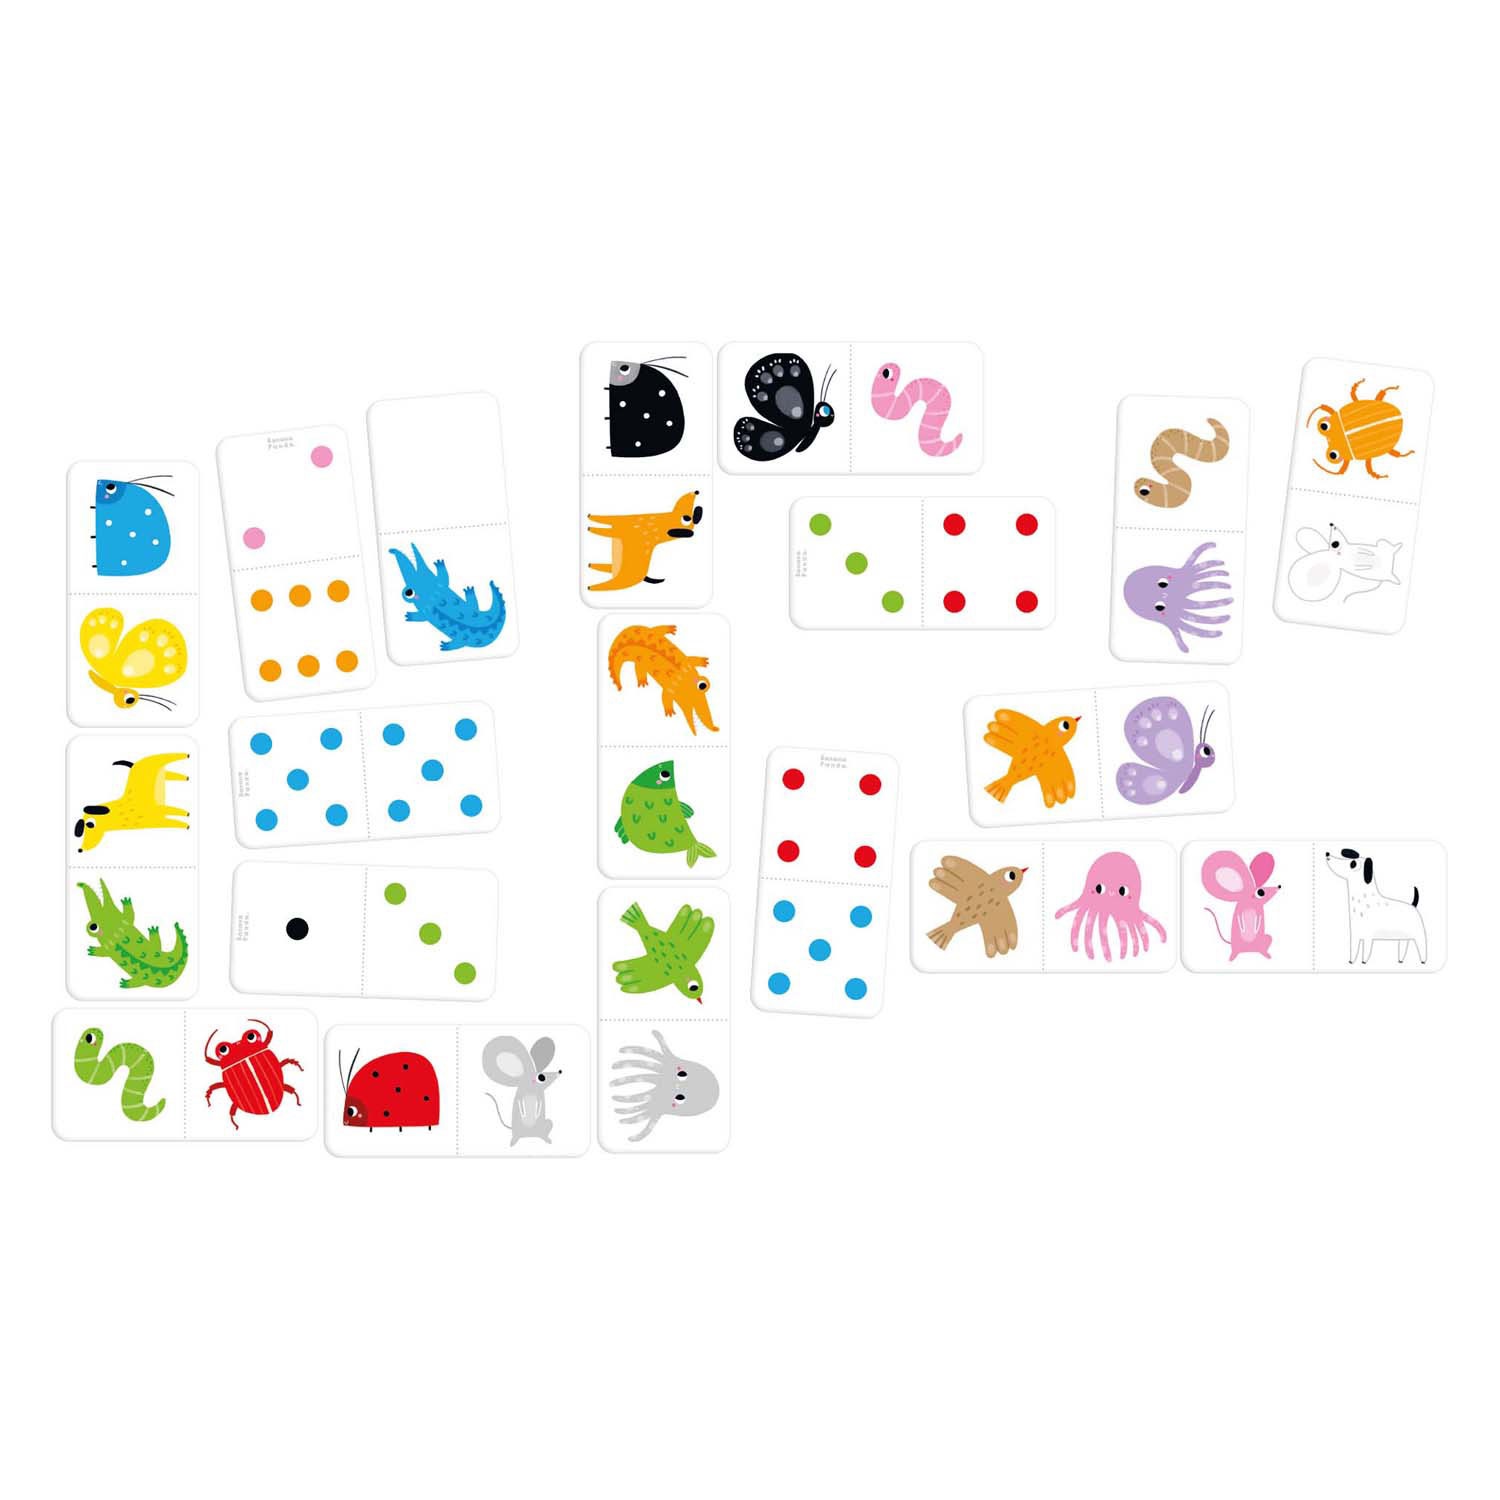
Banana panda - laten we kleuren domino spelen
Kleurenspel! Plaatjesdomino is zowel een puzzel als een spel dat met je kind meegroeit. Je kunt de dominostenen verbinden met: • kleur • dier • kleur en dieren • stippen Het klassieke dominospel ontwikkelt het waarnemingsvermogen, de concentratie en het logisch denken. Dit is slechts één manier om te spelen. Je vindt nog veel meer ideeën in de gids die bij deze set is inbegrepen. Kenmerken • Het combineren en in elkaar zetten van grote stukken: • traint het waarnemingsvermogen, de concentratie en het logisch denken • versterkt de verwerving van nieuwe woorden, kleuren en getallen • leert kinderen over winnen en verliezen • Samen spelen staat garant voor veel plezier en bevordert de interactie tussen ouder en kind • Grote dominostenen zijn gemaakt van hoogwaardig, dik karton, perfect voor kleine handjes De handige doos met een praktisch, stevig handvat maakt het een geweldig cadeau!
Brand: Banana Panda
Category: Toys & Games > Toys > Educational Toys